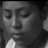
Emotion: neutral